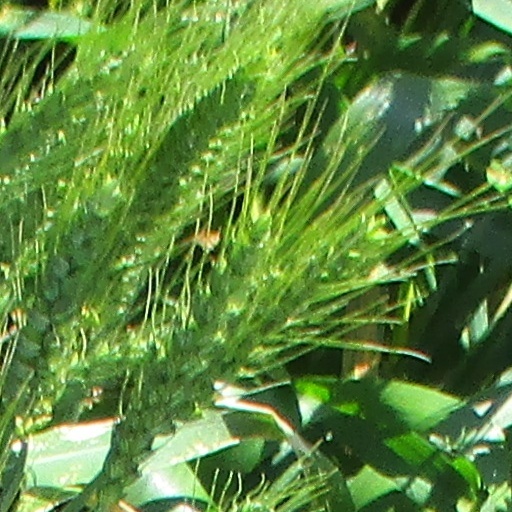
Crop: wheat